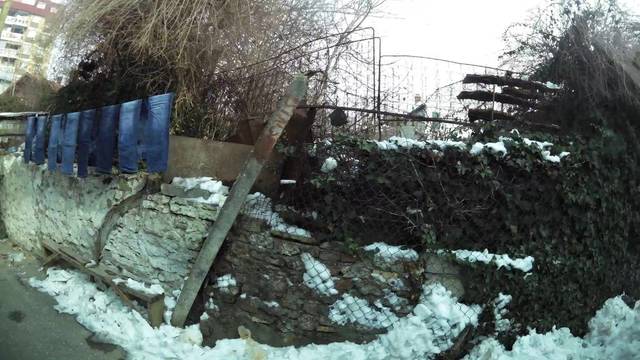
Region: Serbia
Coordinates: 42.012, 21.438